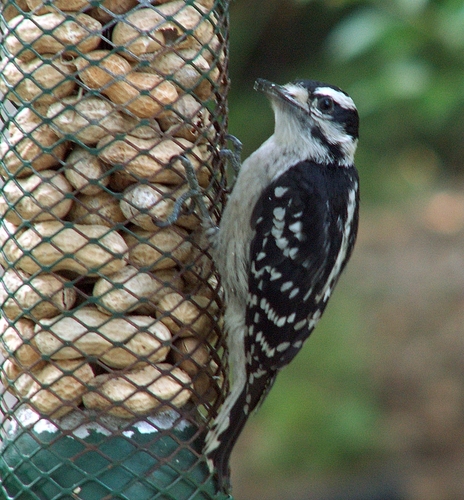
the large bird has white eyebrows, white belly and small bill.
black and white bird white belly black wings with white tips white head with black stipes
this is a bird with a white belly, white spots on its back and a black and white head.
this bird has a white throat and breast, white superciliary and cheek patch, a black crown, and black wings and tail with white circular markings.
this is a bird with a white belly and throat and a black wing with white spots and a white eyebrow.
this small black and white bird has a short pointy bill, with a white eyebrow and belly.
this bird is black with white and has a long, pointy beak.
this particular bird has a belly that is white with black patches
this bird has wings that are black and has a red crownthe bird has a spotted black and white back and crown.
Species: Downy Woodpecker